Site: brandenburg
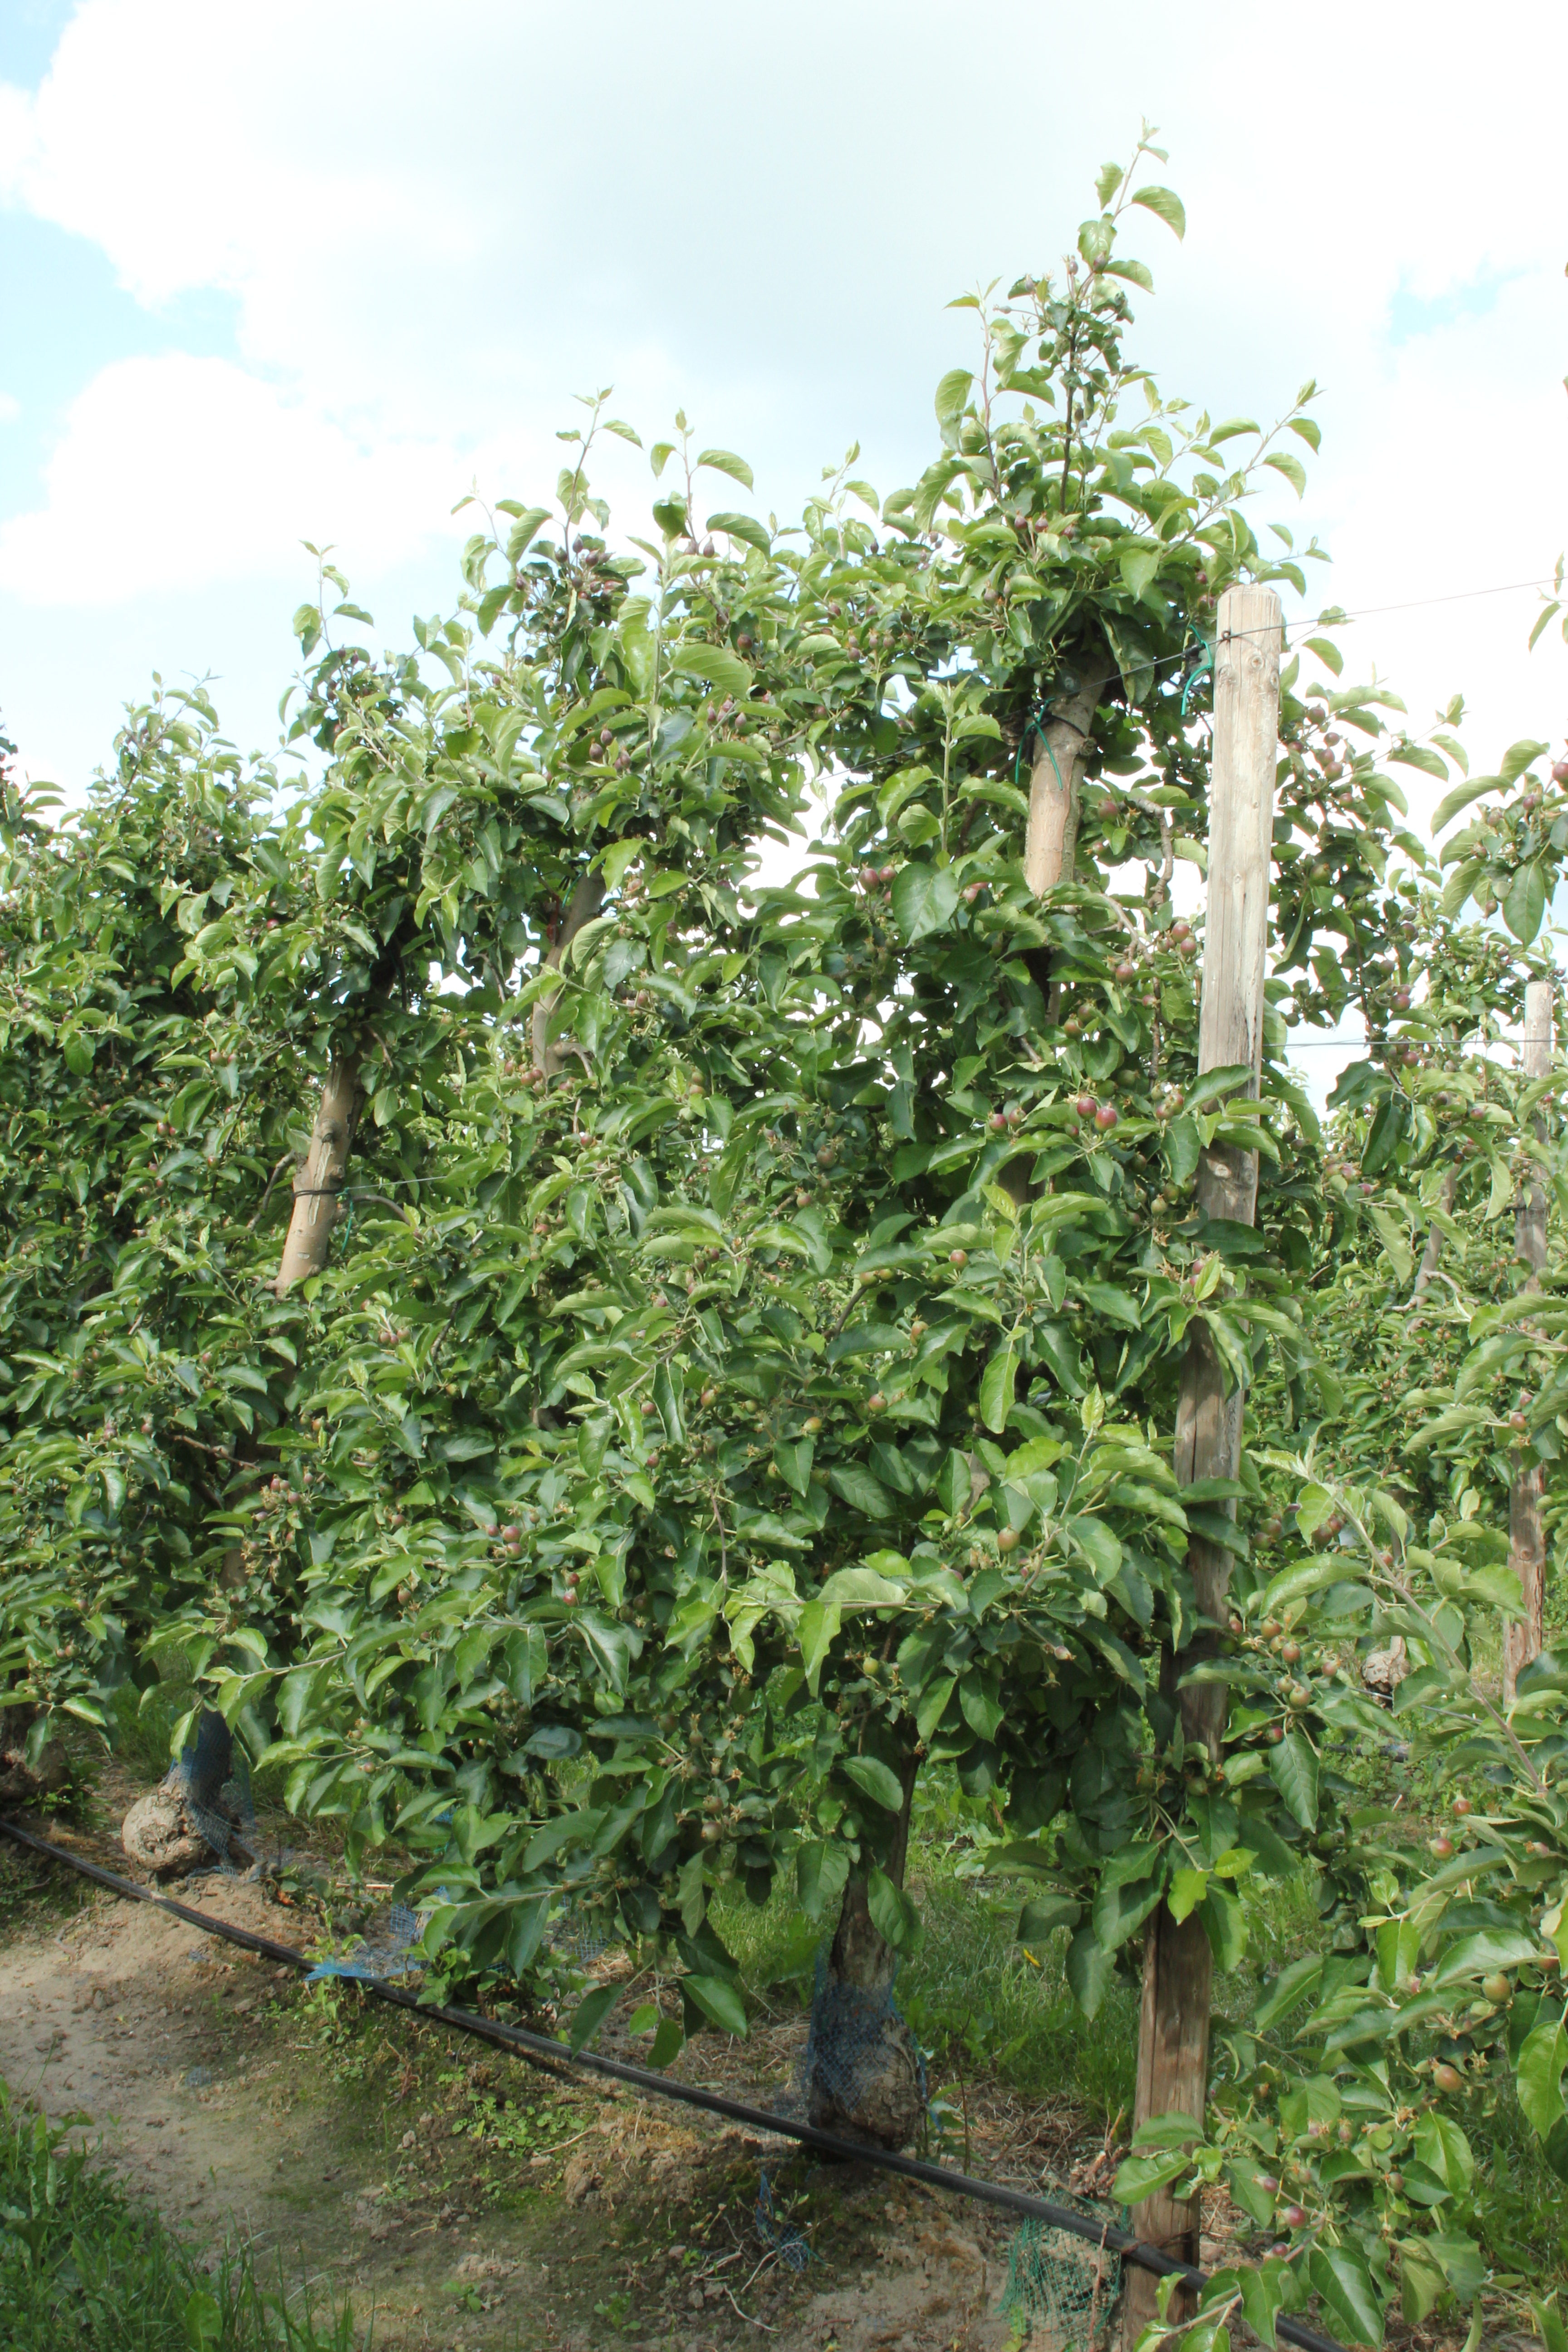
Growth stage (BBCH 72): Development of fruit